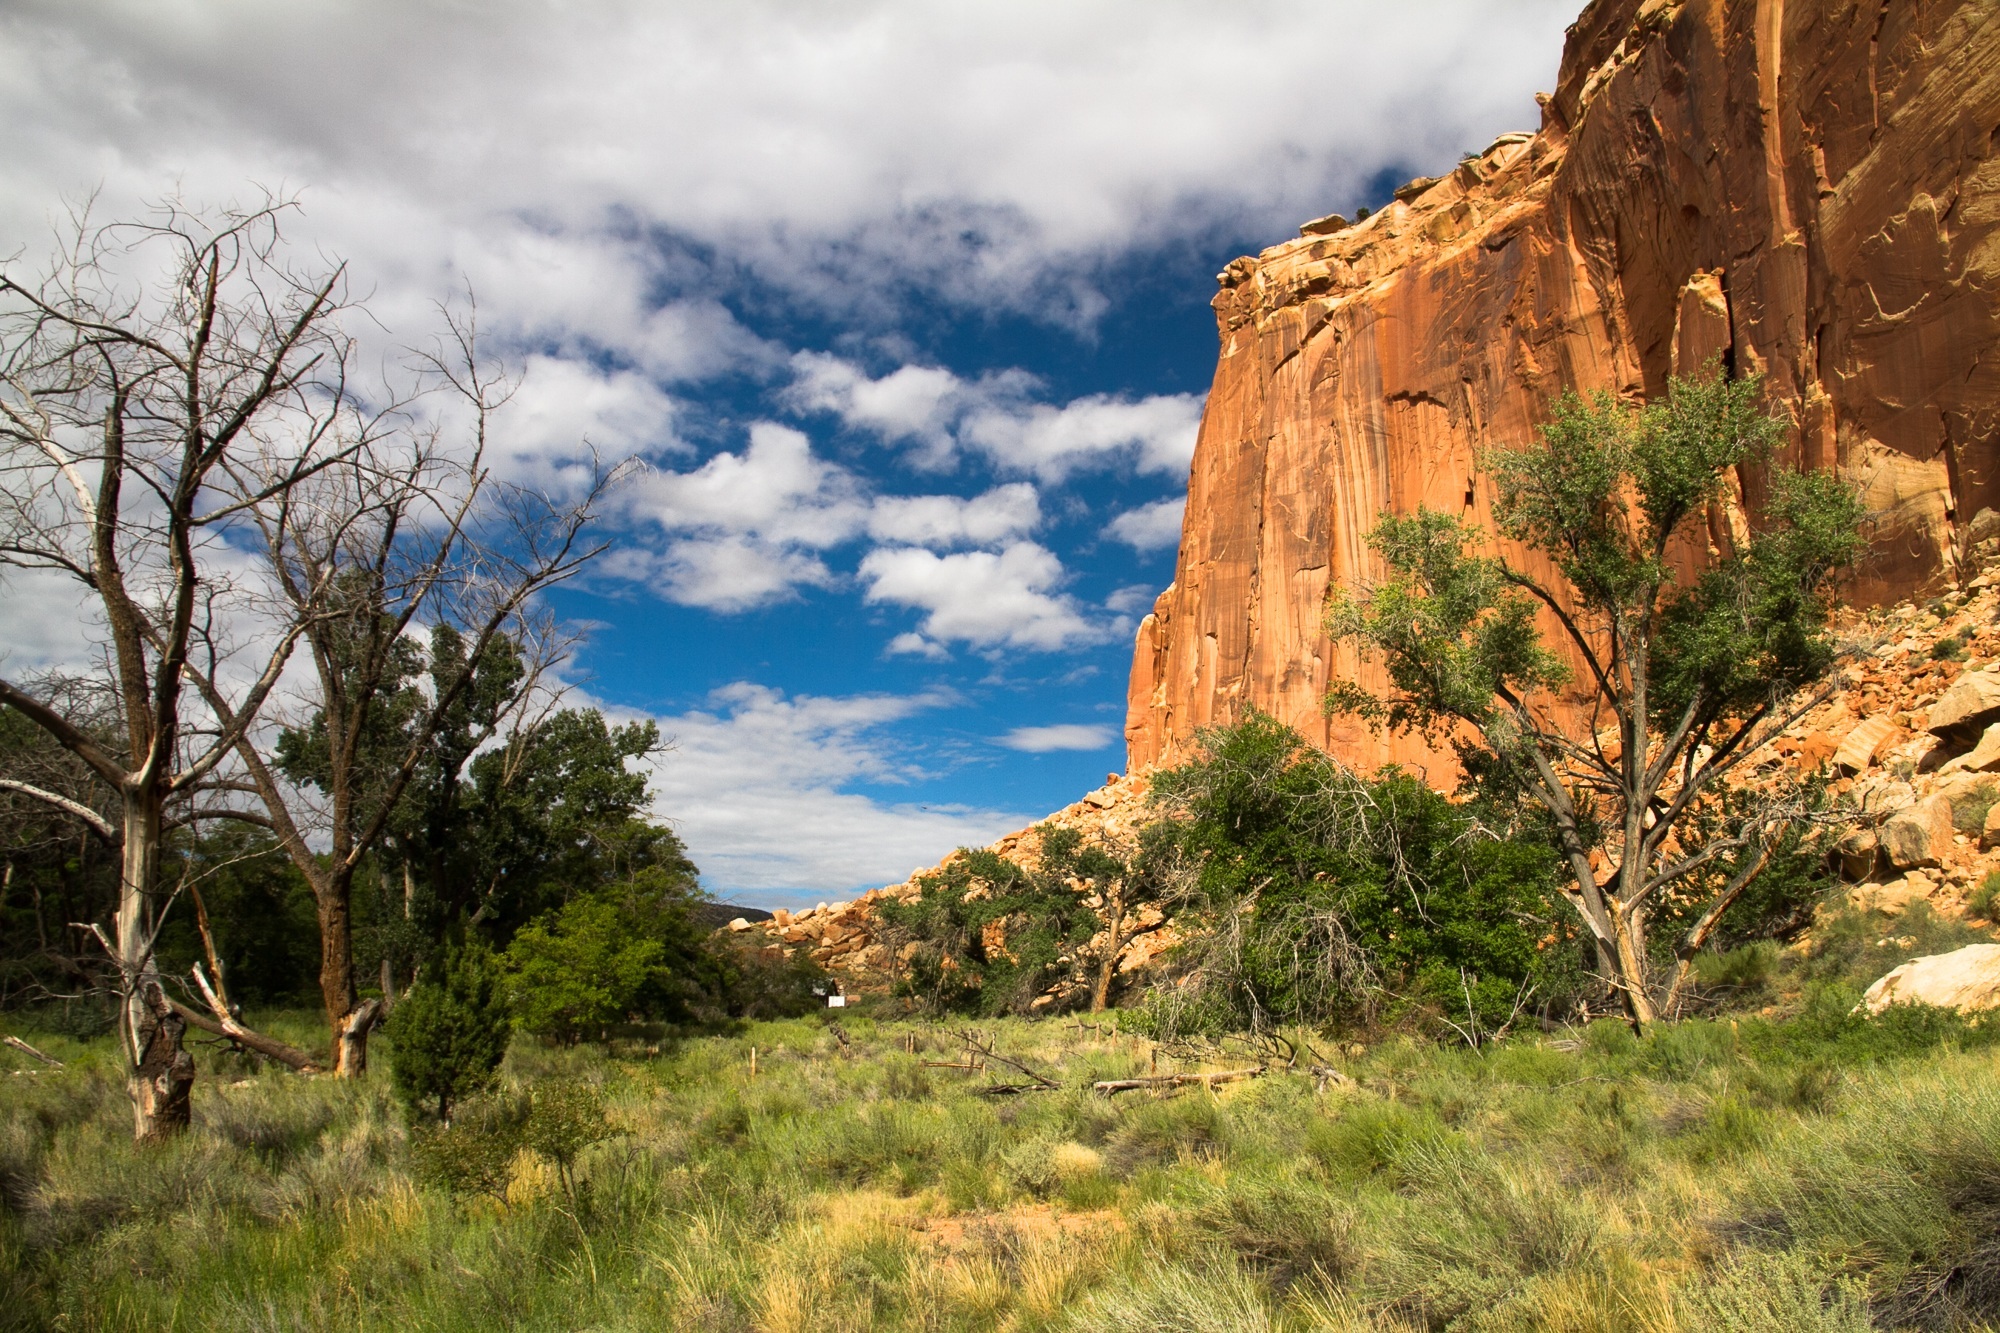
landscape, tree, nature, rock, wilderness, mountain, trail, adventure, valley, cliff, park, canyon, terrain, national park, geology, natural environment, geographical feature, mountainous landforms